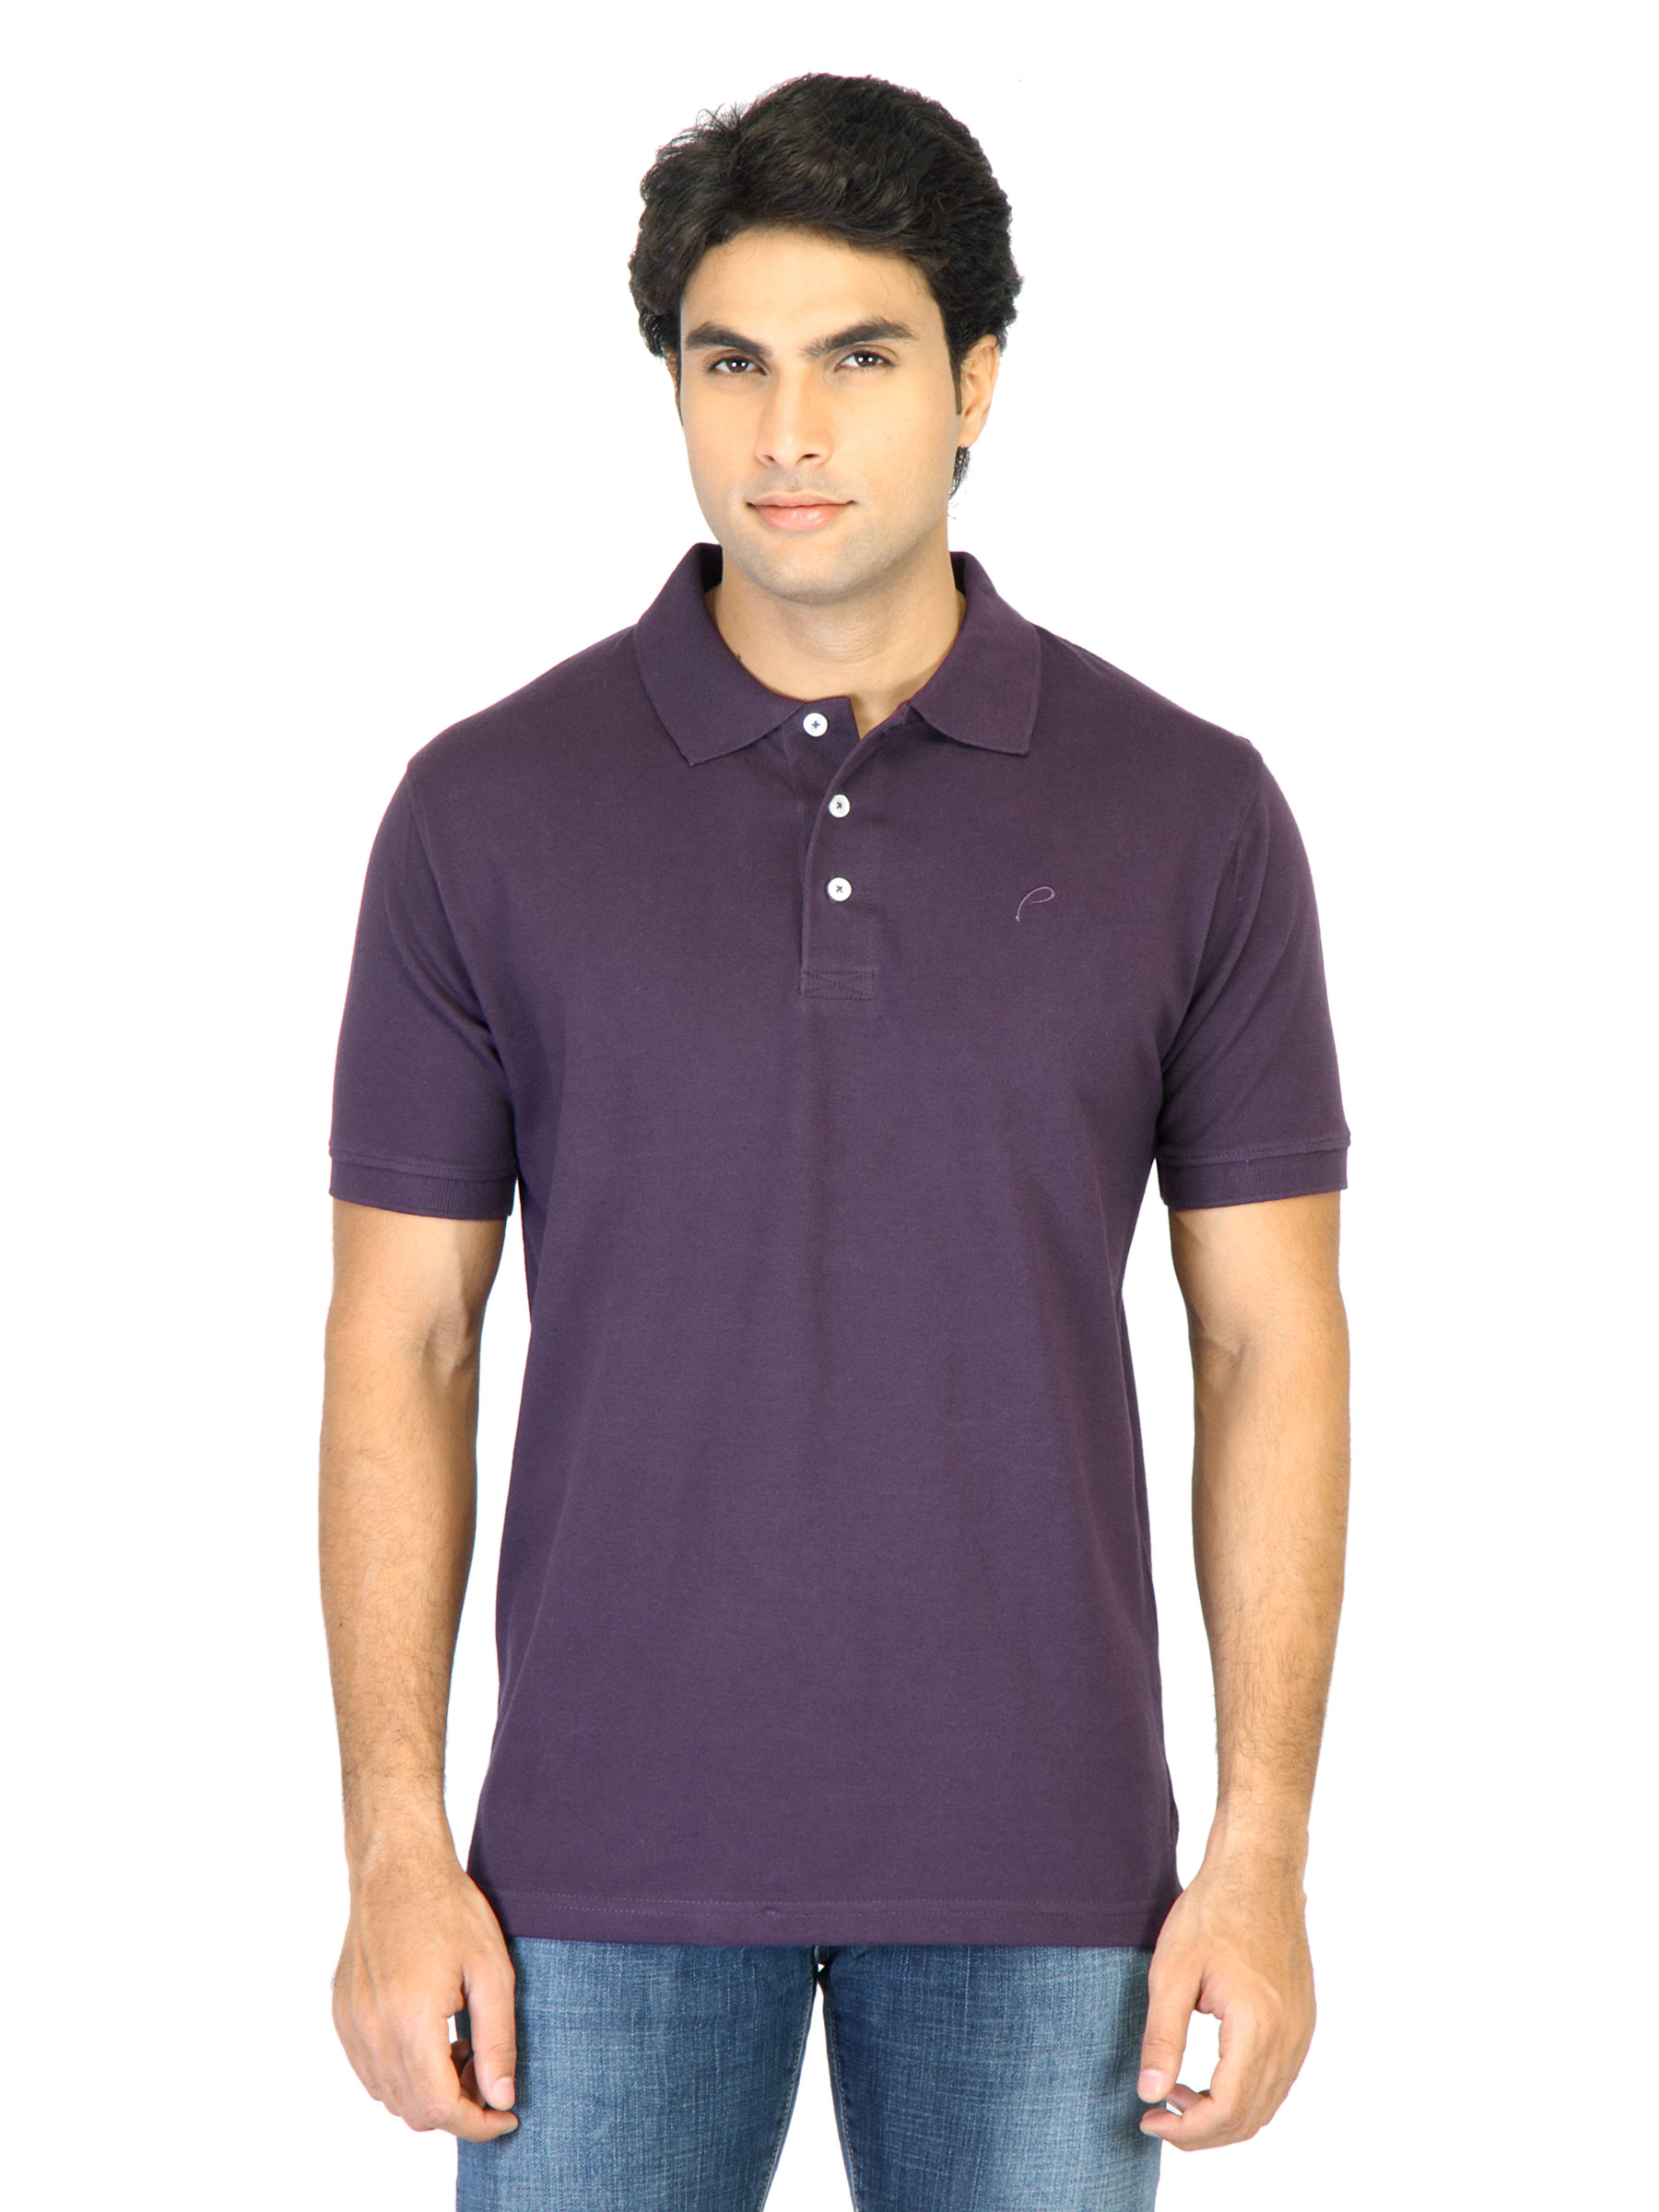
Proline Men Purple Polo T-Shirt
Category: Apparel / Topwear / Tshirts
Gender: Men
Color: Purple
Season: Summer 2012
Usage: Casual